Moncton Public Library

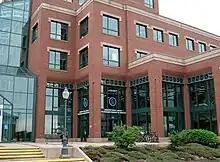
The main entrance of the Moncton Public Library.

The Moncton Public Library in Moncton, New Brunswick, Canada, aims to meet the educational, cultural, informational and recreational needs of its users. The Moncton Public Library provides access to a province-wide collection of more than 1.8 million items, 116,000 of which are on its shelves.